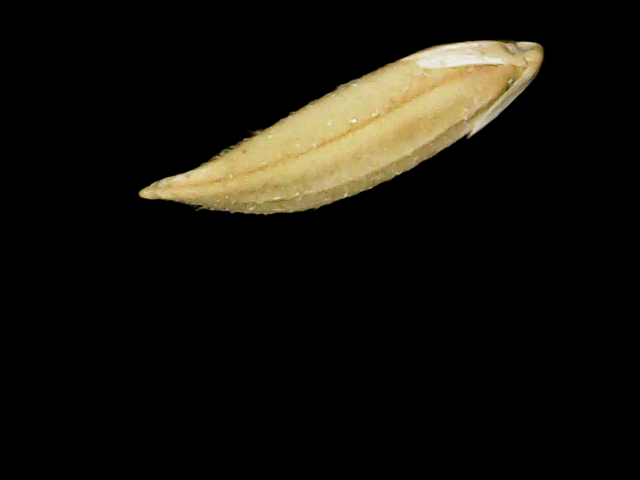
Rice variety: Binadhan12